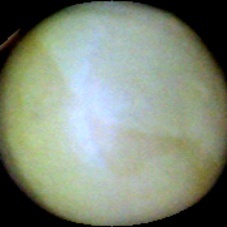
Label: Immature